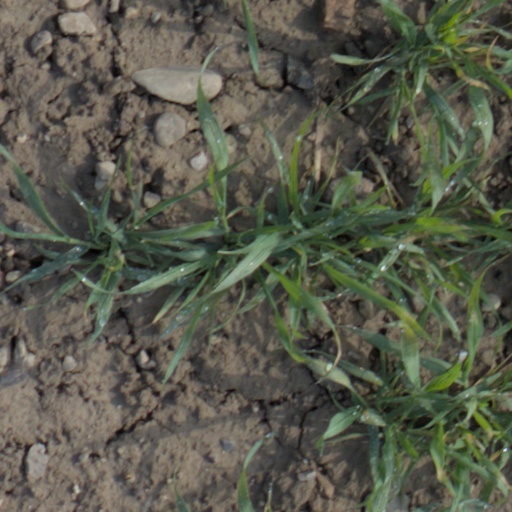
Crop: wheat